Mydas clavatus

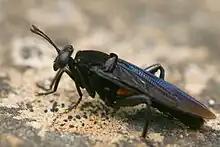
Adult at Frozen Head State Park, Tennessee

They are large, black and somewhat glabrate flies that measure some 25 to 30 mm in length, with a wingspan that may exceed 50 mm. A prominent orange to red mark is evident on the ventral side of the second abdominal segment. Their visual mimicry is apparently complemented by curling and jabbing of the abdomen in a mock stinging routine.